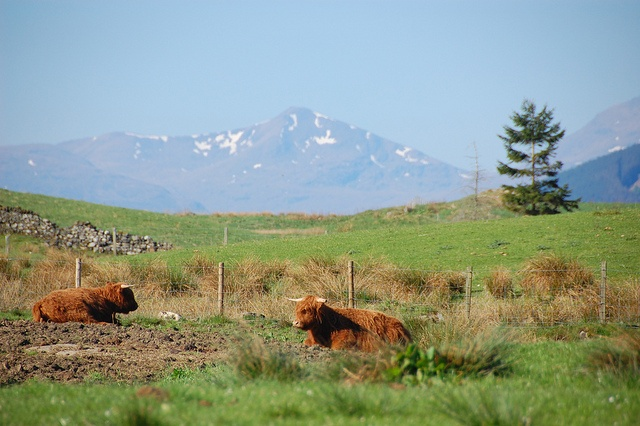
A group of cows sitting in front of a fence near a mountain.
Bulls sitting in a field near a fence with the mountains in the background.
there are two brown cows laying in the grass
Two cows lie in a field with a mountain in the background.
Two cows are lying down in a field.